Space Rider

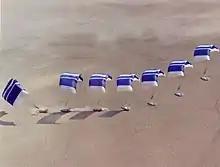
Space Rider will use a controllable parafoil for landing, as used by the NASA X-38 in 1999.

Upon atmospheric entry, the lifting body shape will decelerate the spacecraft to subsonic speed (below Mach 0.8), when one or two drogue parachute will be deployed at about 15–12 km altitude to slow it further (to Mach 0.18 - 0.22) Then, a controllable gliding parachute called parafoil will be deployed to begin the controlled descent phase for a nearly horizontal touchdown (≈35 m/s) using no wheels. The landing concept is similar to the NASA X-38 landing system.